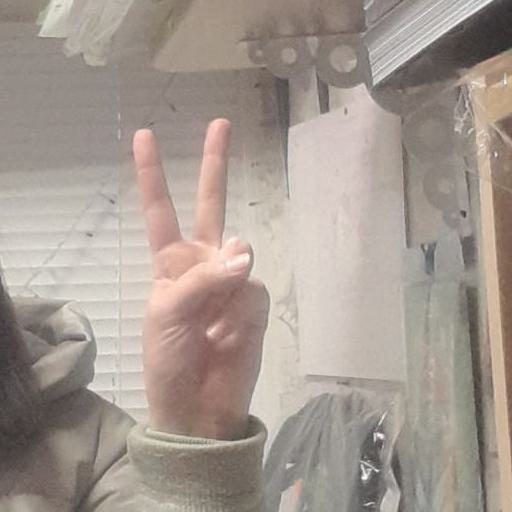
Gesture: peace